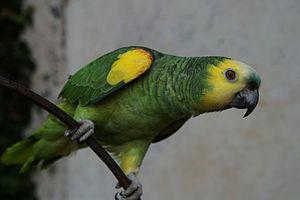
La province du Chaco est une subdivision de l'Argentine située au nord du pays. Elle est bordée à l'ouest par les provinces de Salta et de Santiago del Estero, au sud par celle de Santa Fe, au sud-est par celle de Corrientes et par le Paraguay et à l'est et au nord par la province de Formosa.